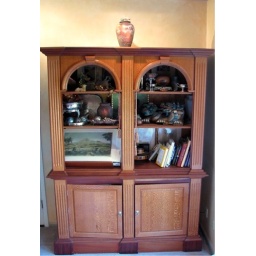
This cabinet is in the sitting area of our bedroom and was made by my Father for the room in 1993.